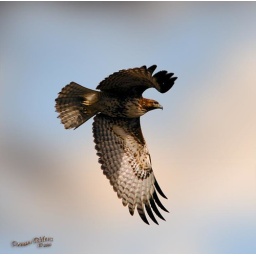
Hawk in sky, flying from telephone pole,